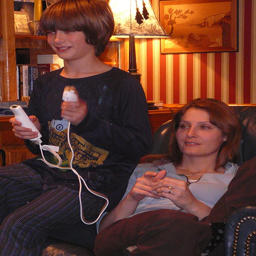
A woman and a boy playing WII are sitting on a chair.
A woman and a boy playing a video game
Mother and son happily playing a game on the Wii console.
A mother and son playing a video game.
a child playing Wii while a female is watching.